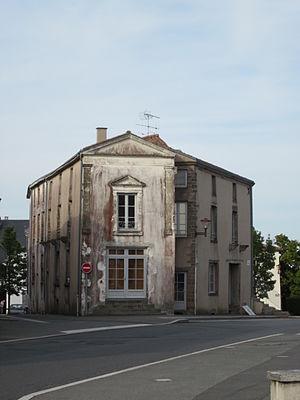
Vieille maison de Saint-Pierre-du-Chemin (Vendée).
Saint-Pierre-du-Chemin est une commune française située dans le département de la Vendée en région Pays de la Loire.